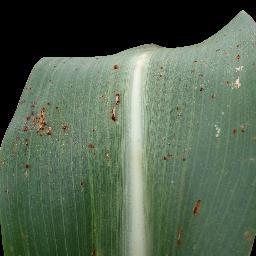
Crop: corn
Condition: (maize)_common_rust